Microscope slide

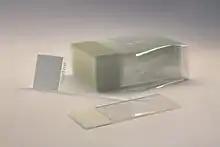
A set of standard 75 by 25 mm microscope slides. The white area can be written on to label the slide.

A microscope slide is a thin flat piece of glass, typically 75 by 26 mm (3 by 1 inches) and about 1 mm thick, used to hold objects for examination under a microscope. Typically the object is mounted (secured) on the slide, and then both are inserted together in the microscope for viewing. This arrangement allows several slide-mounted objects to be quickly inserted and removed from the microscope, labeled, transported, and stored in appropriate slide cases or folders etc.